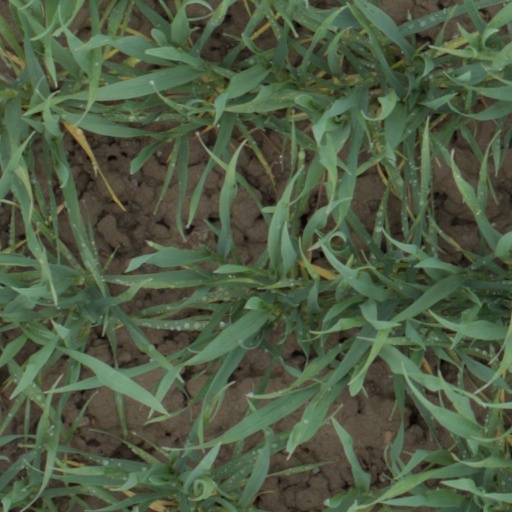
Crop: wheat